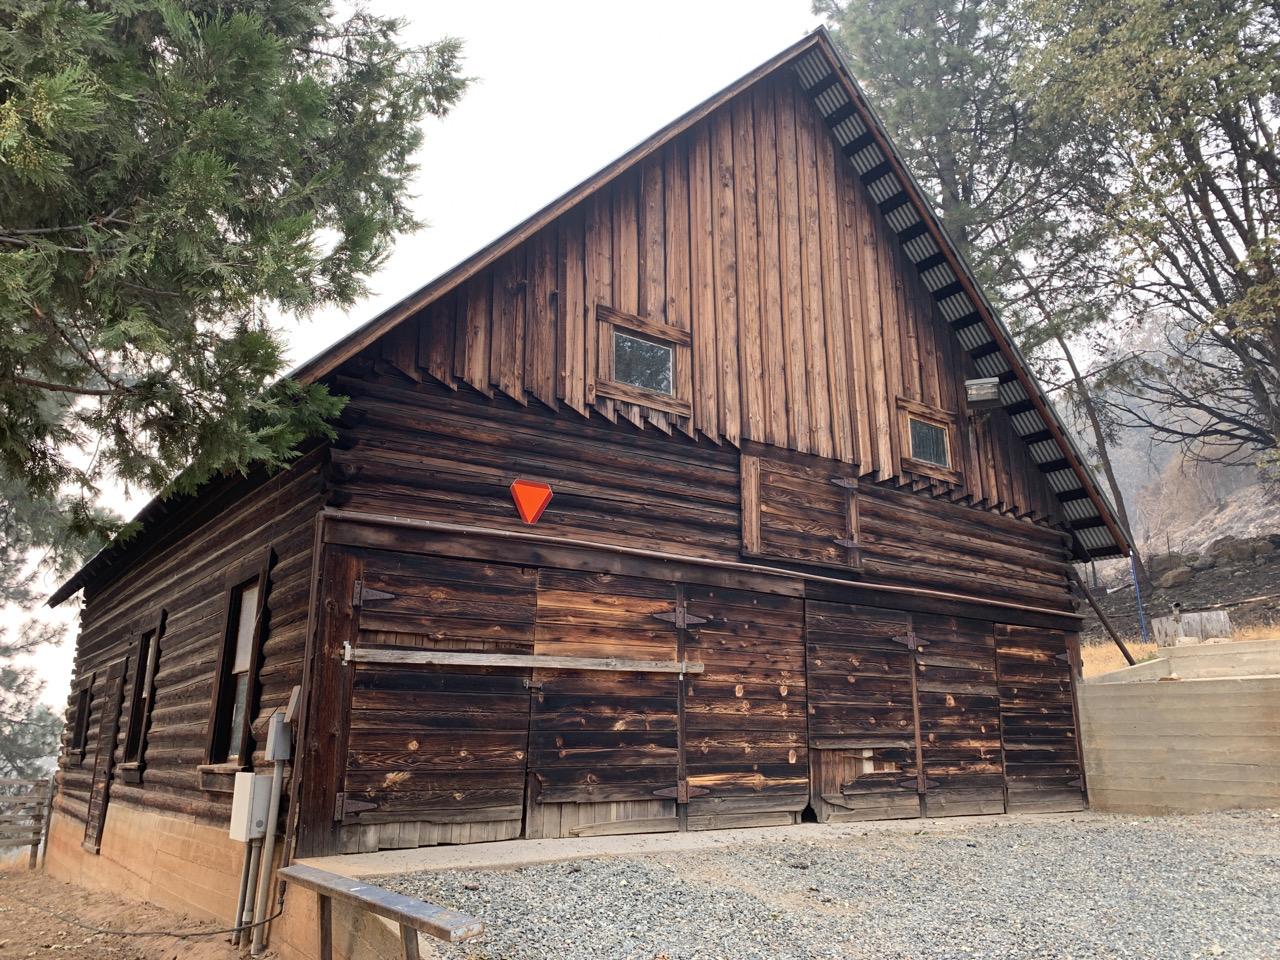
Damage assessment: no_damage